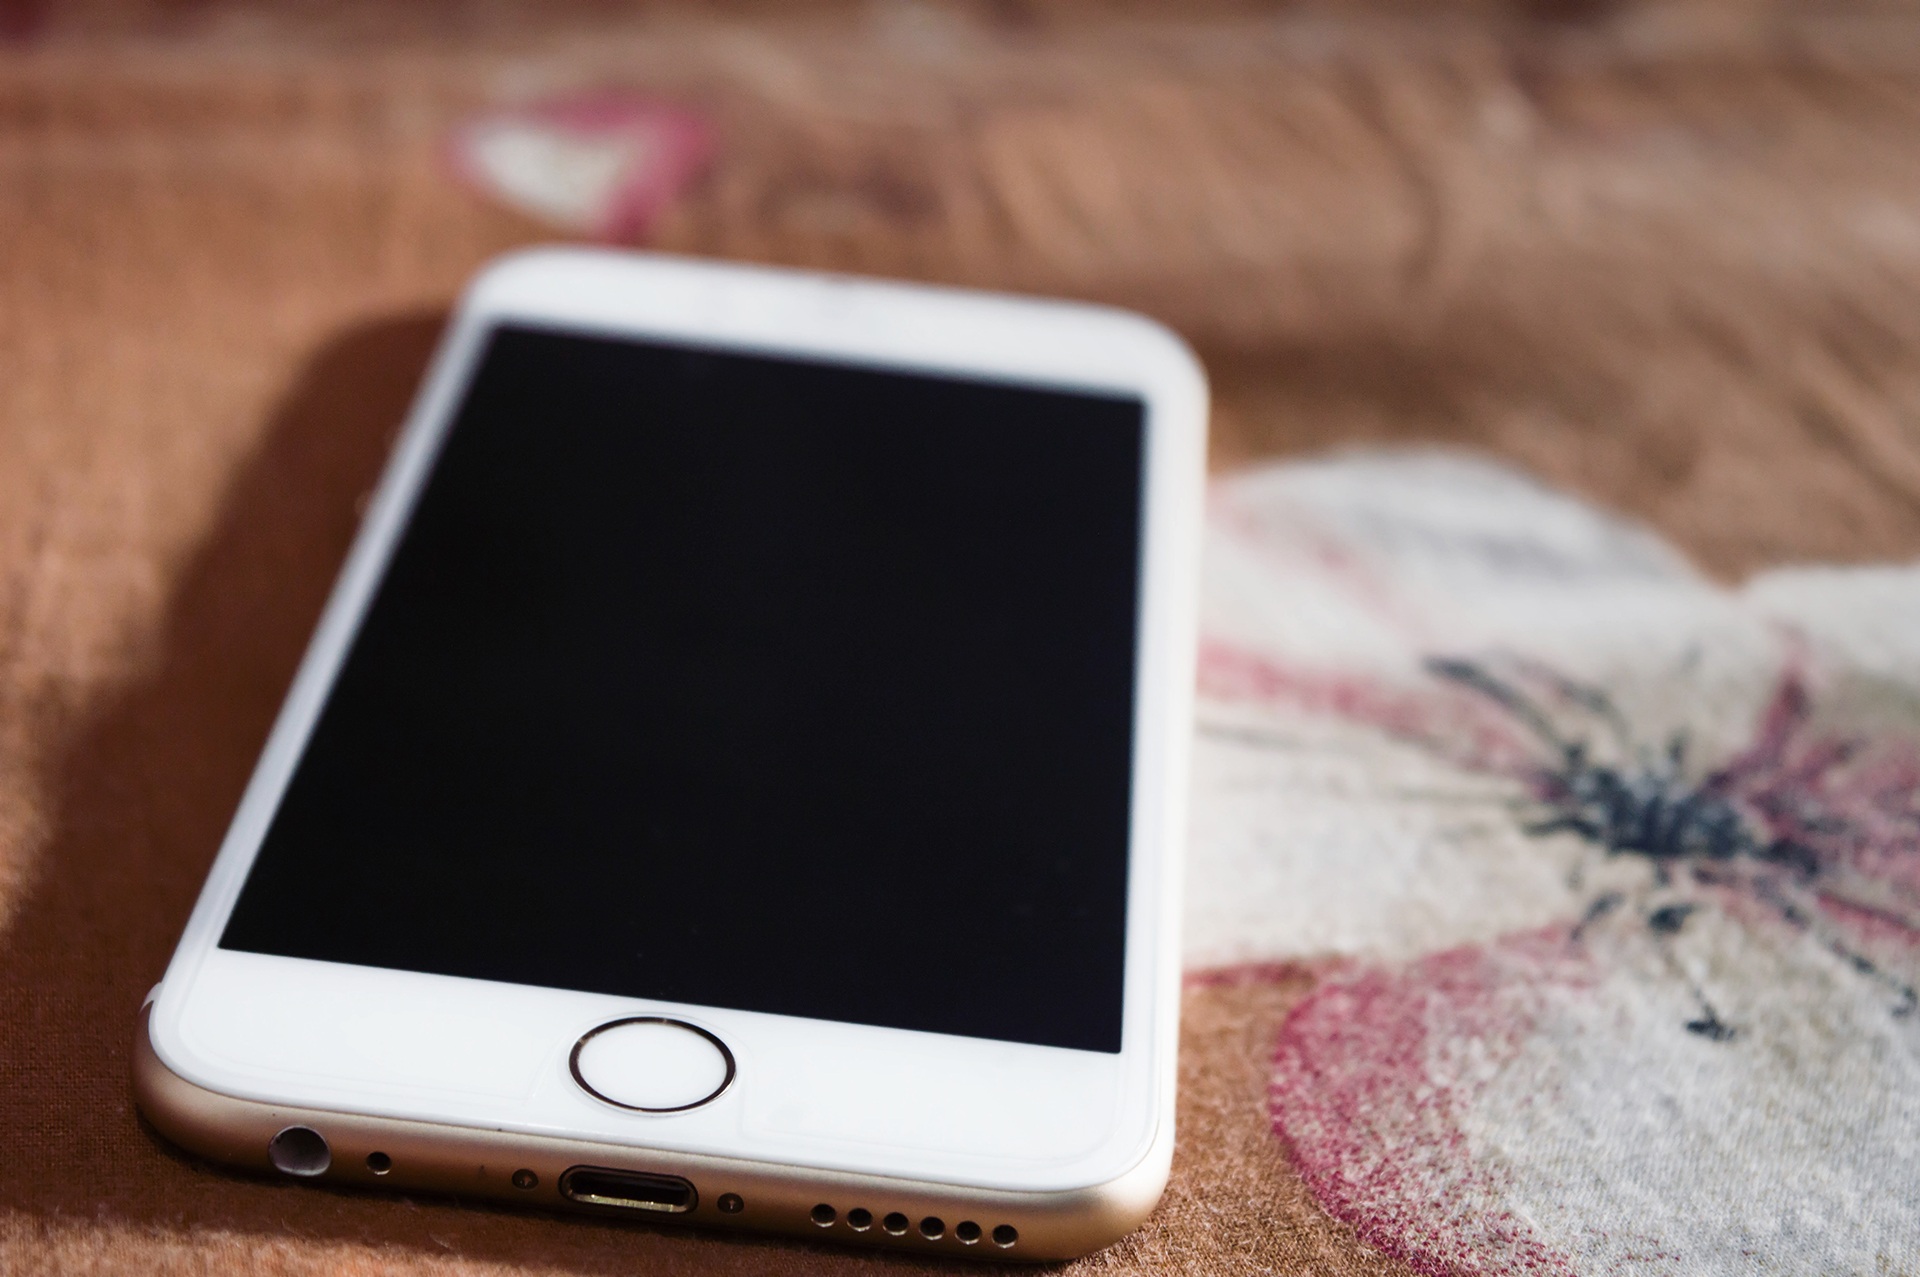
iphone, smartphone, hand, apple, technology, white, communication, gadget, business, lifestyle, mobile phone, modern, iphone 6, electronics, eye, digital, touchscreen, portable communications device, communication device